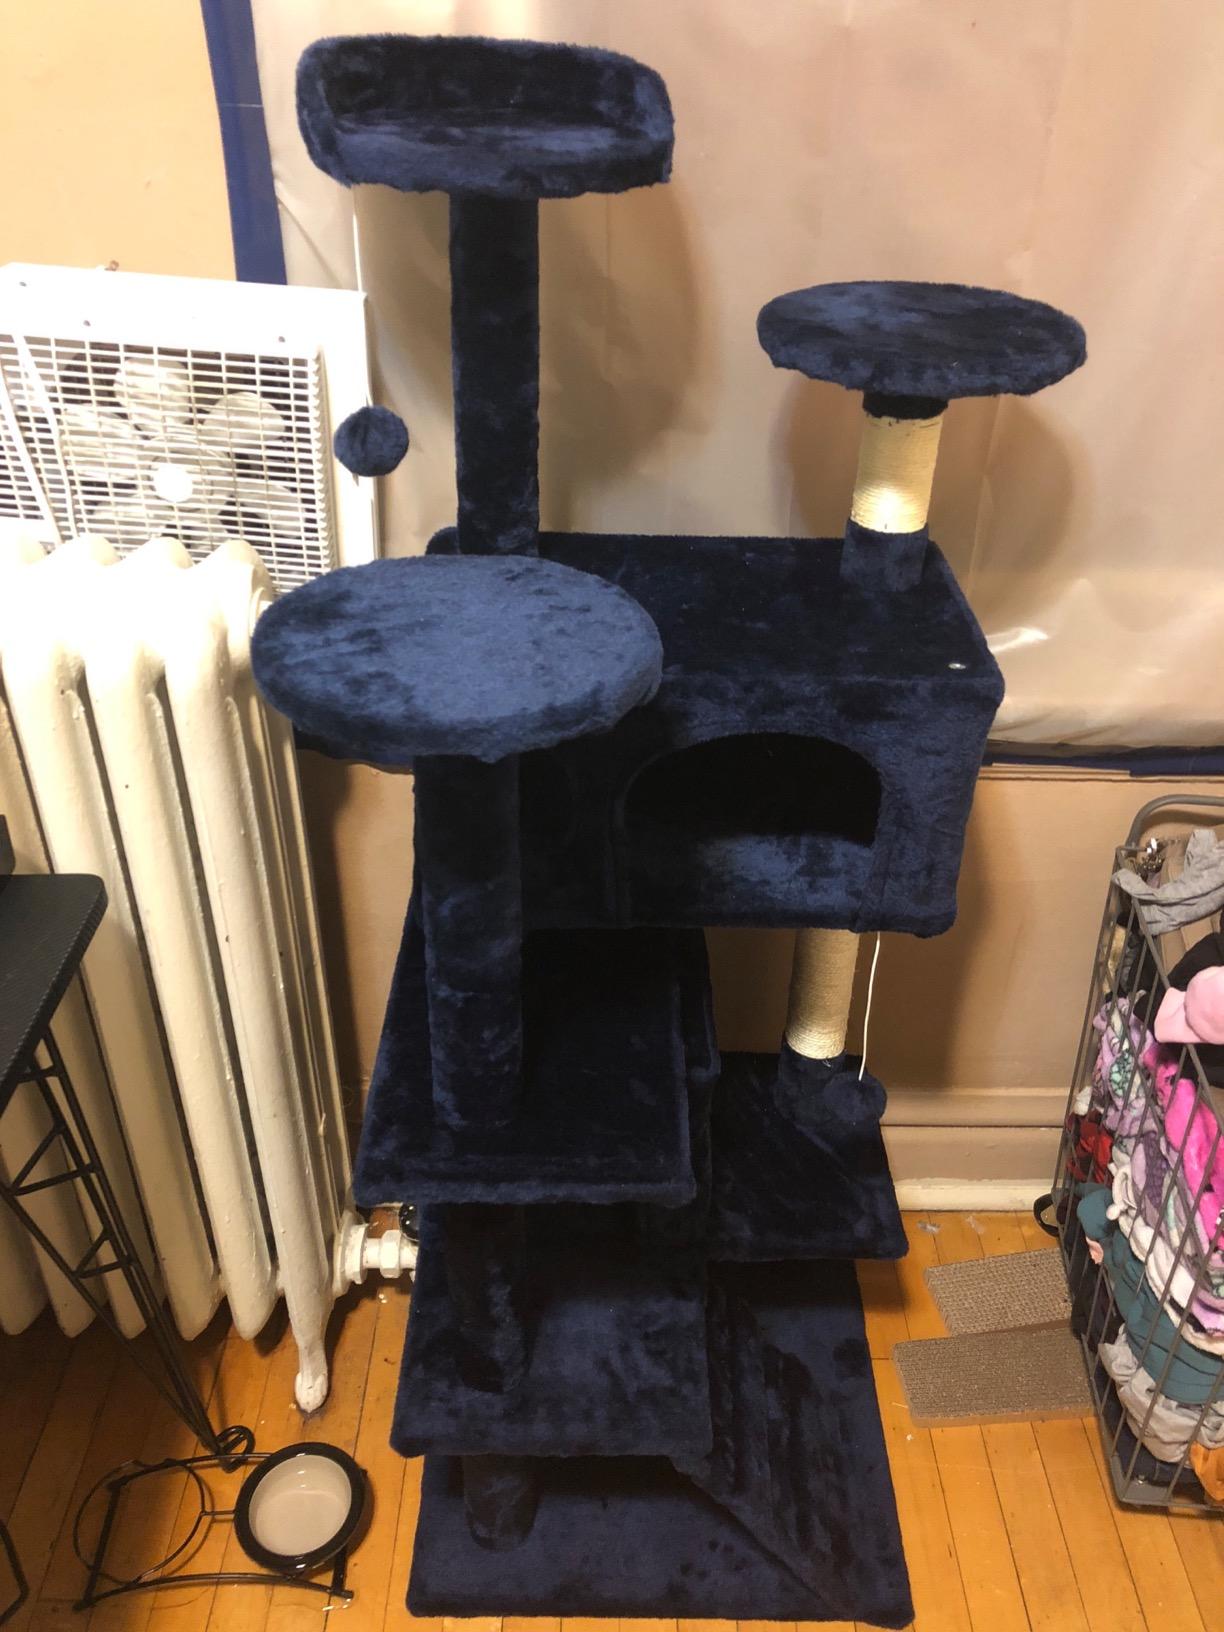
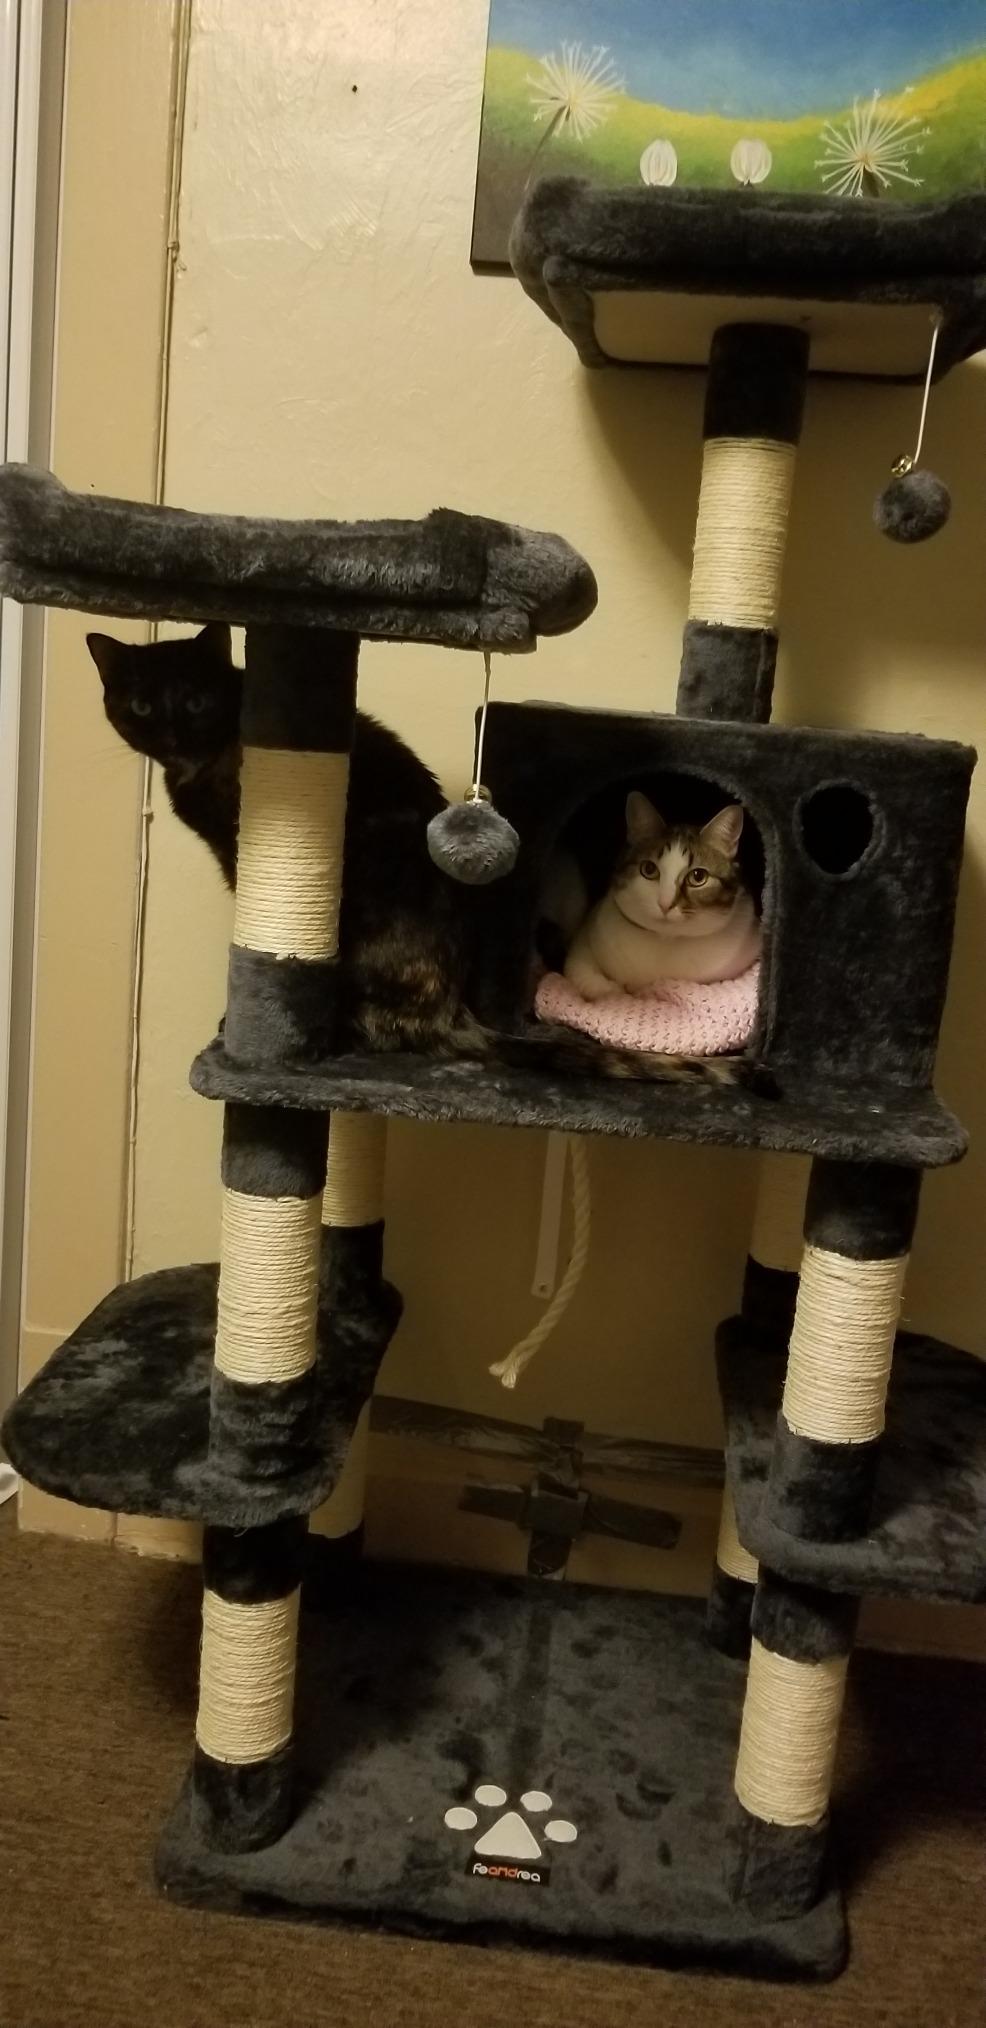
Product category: items_cat tree
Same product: no